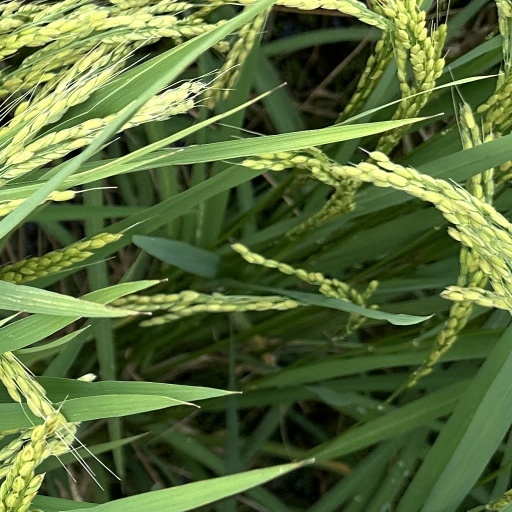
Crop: rice